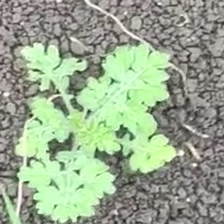
Weed species: Gajar_gavat_(Parthenium hysterophorus)